Jane Brophy

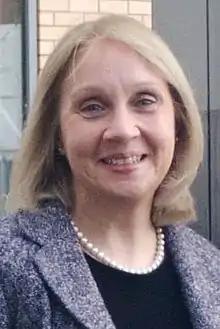
Brophy in 2016

Jane Elisabeth Brophy (born 27 August 1963) is a British politician who was a Liberal Democrats Member of the European Parliament (MEP) for the North West England between 2019 and the United Kingdom's withdrawal from the EU on 31 January 2020. She sat as a full member on the Committee on Employment and Social Affairs and the Delegation for relations with the Federative Republic of Brazil. Brophy also sat as a substitute member on the Committee on the Environment, Public Health and Food Safety and Delegation for relations with Afghanistan.